Truth Be Told (2019 TV series)

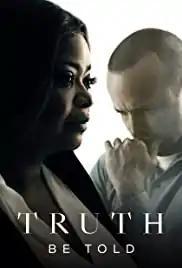
Season 1 promotional poster

Truth Be Told is an American legal/crime drama television series. The series was created by Nichelle Tramble Spellman for Apple TV+ and is based on Kathleen Barber's 2017 debut novel "Are You Sleeping". Spellman also acts as executive producer and writes for the show. Unlike the book, Poppy Parnell (Octavia Spencer) plays the main role, as a podcaster who revisits the case that made her famous with the hope of finally getting to the truth.